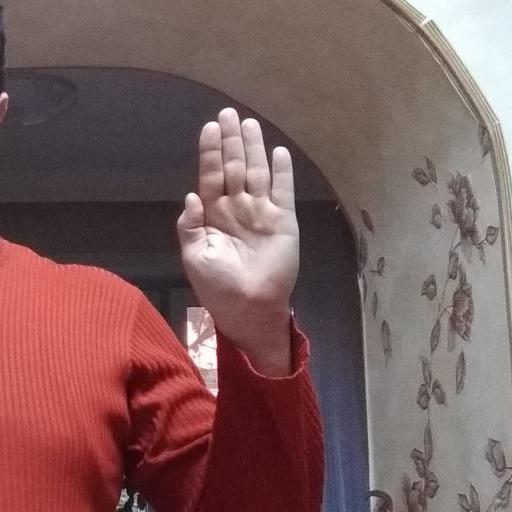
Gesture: stop